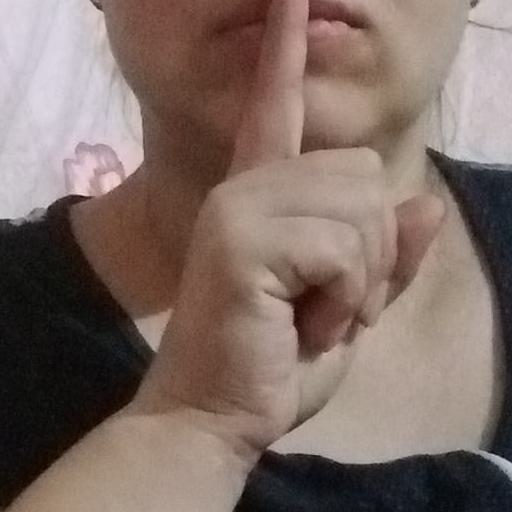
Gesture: mute